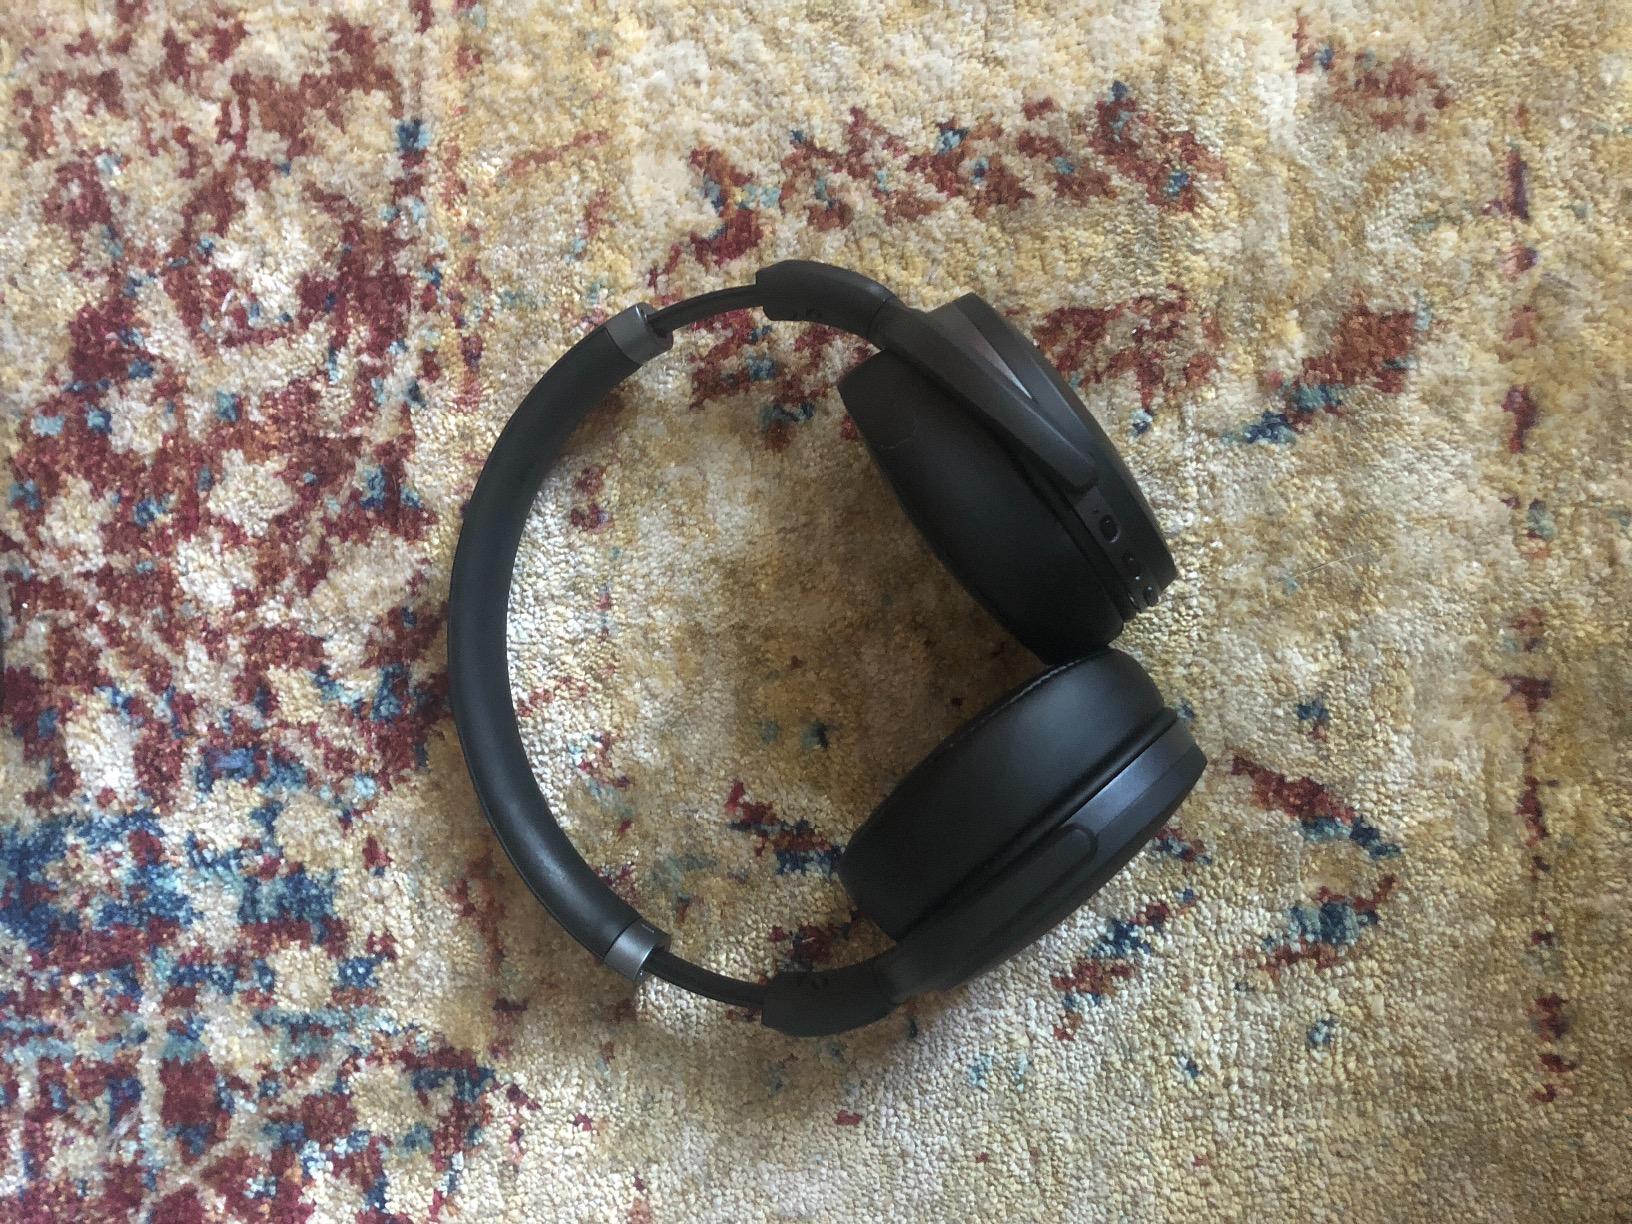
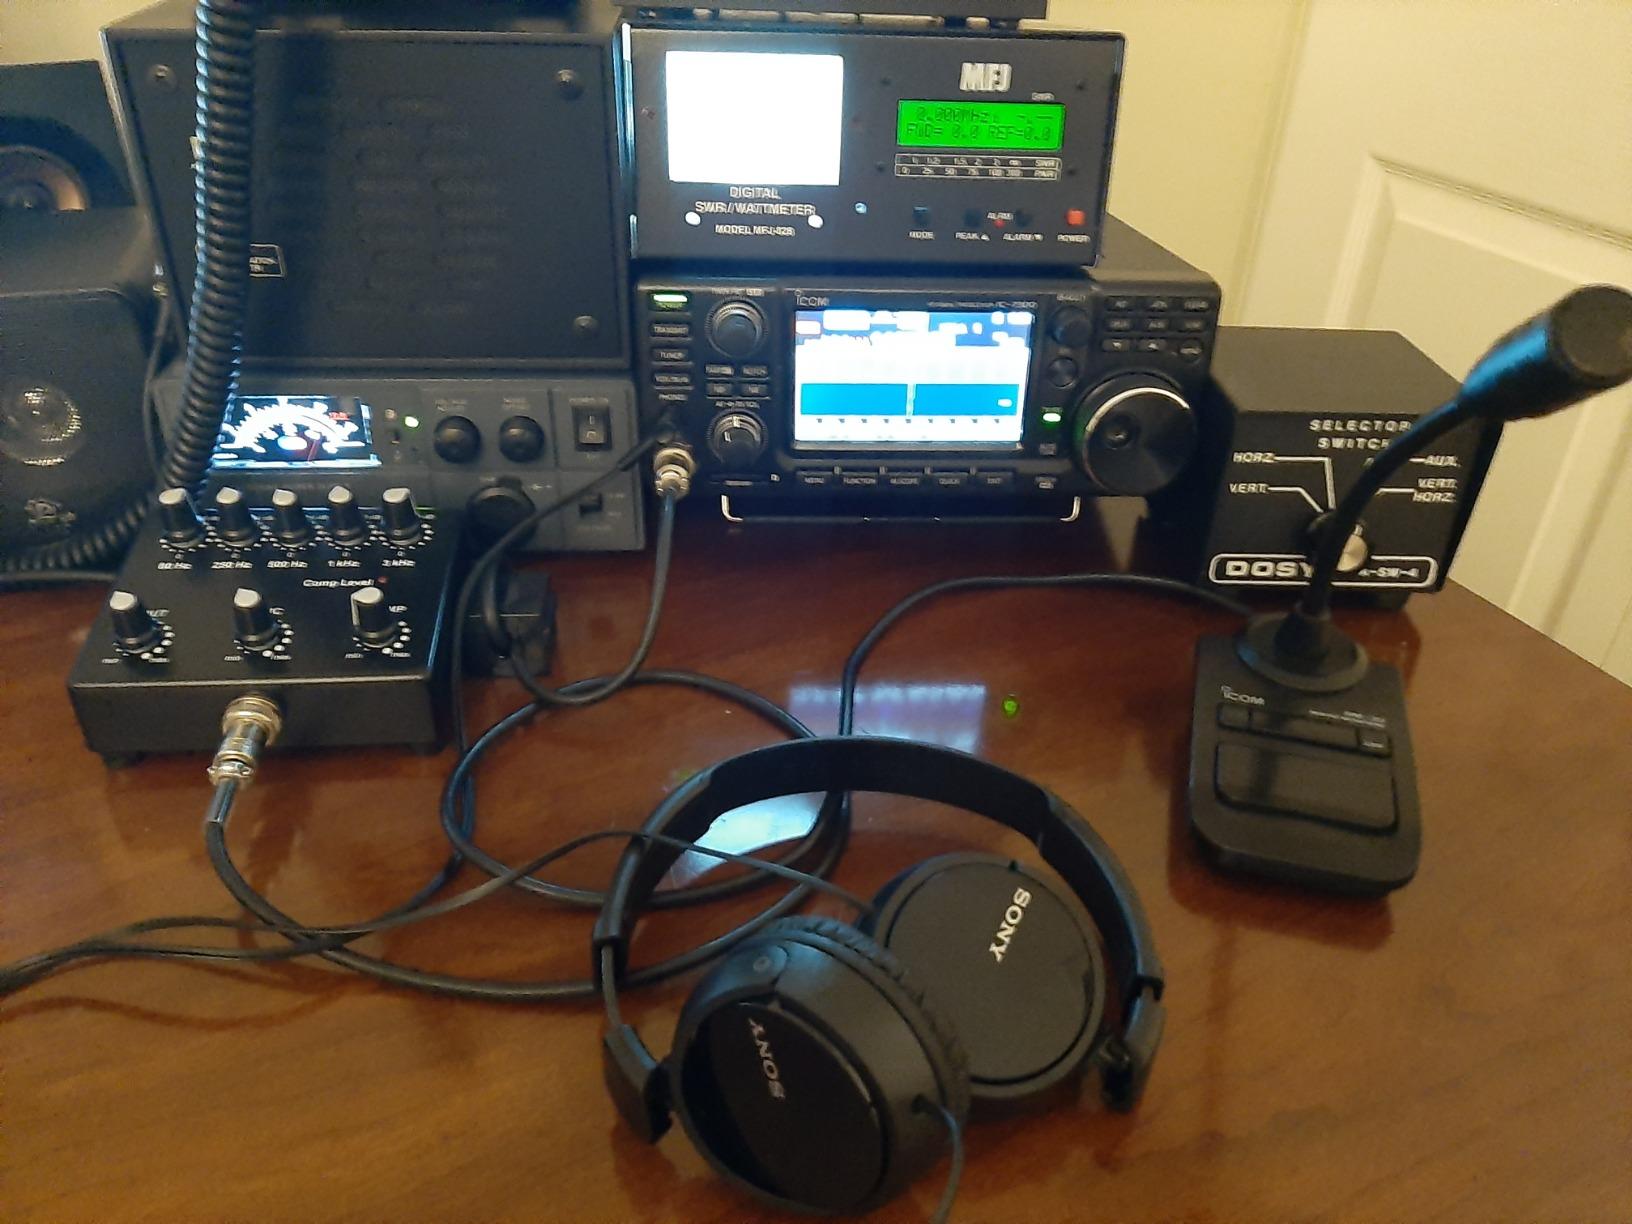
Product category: headphones
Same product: no